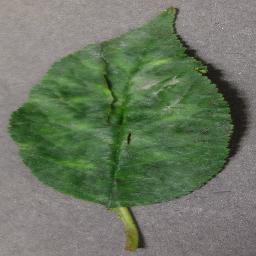
Label: Cherry___Powdery_mildew